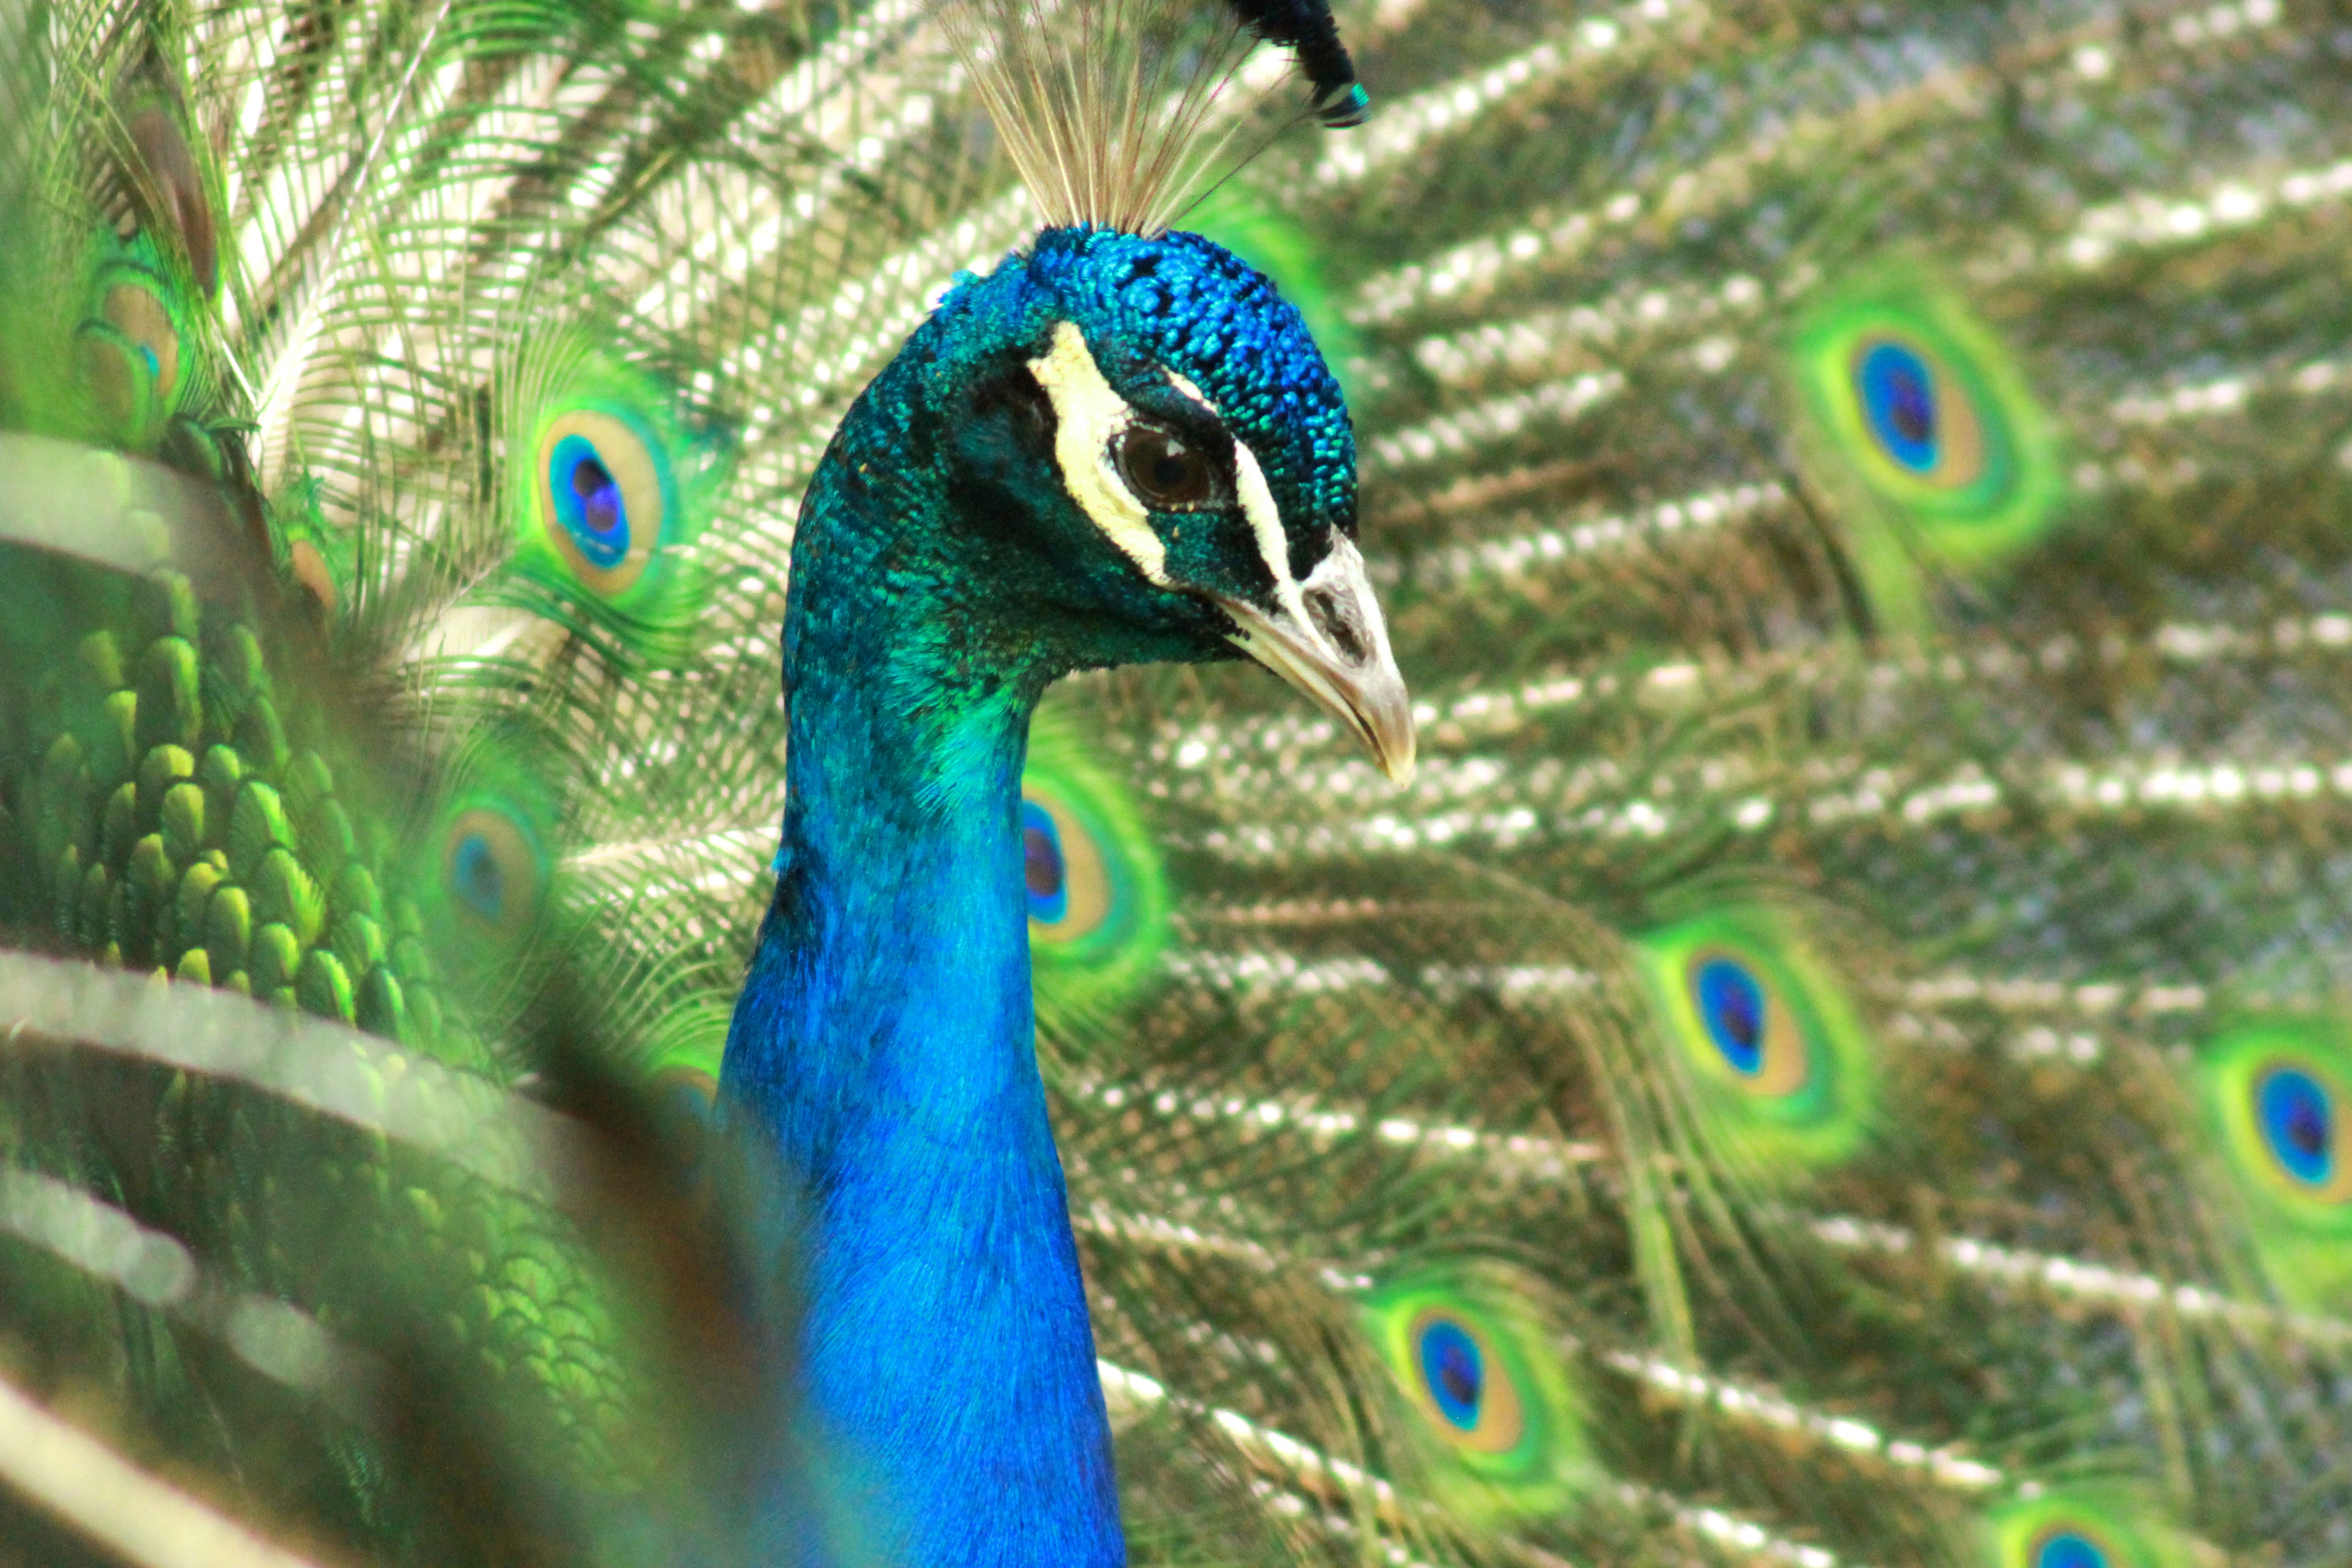
bird, animal, wildlife, green, beak, blue, colorful, feather, fauna, peacock, close up, galliformes, vertebrate, peafowl, phasianidae